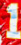
Number: 1